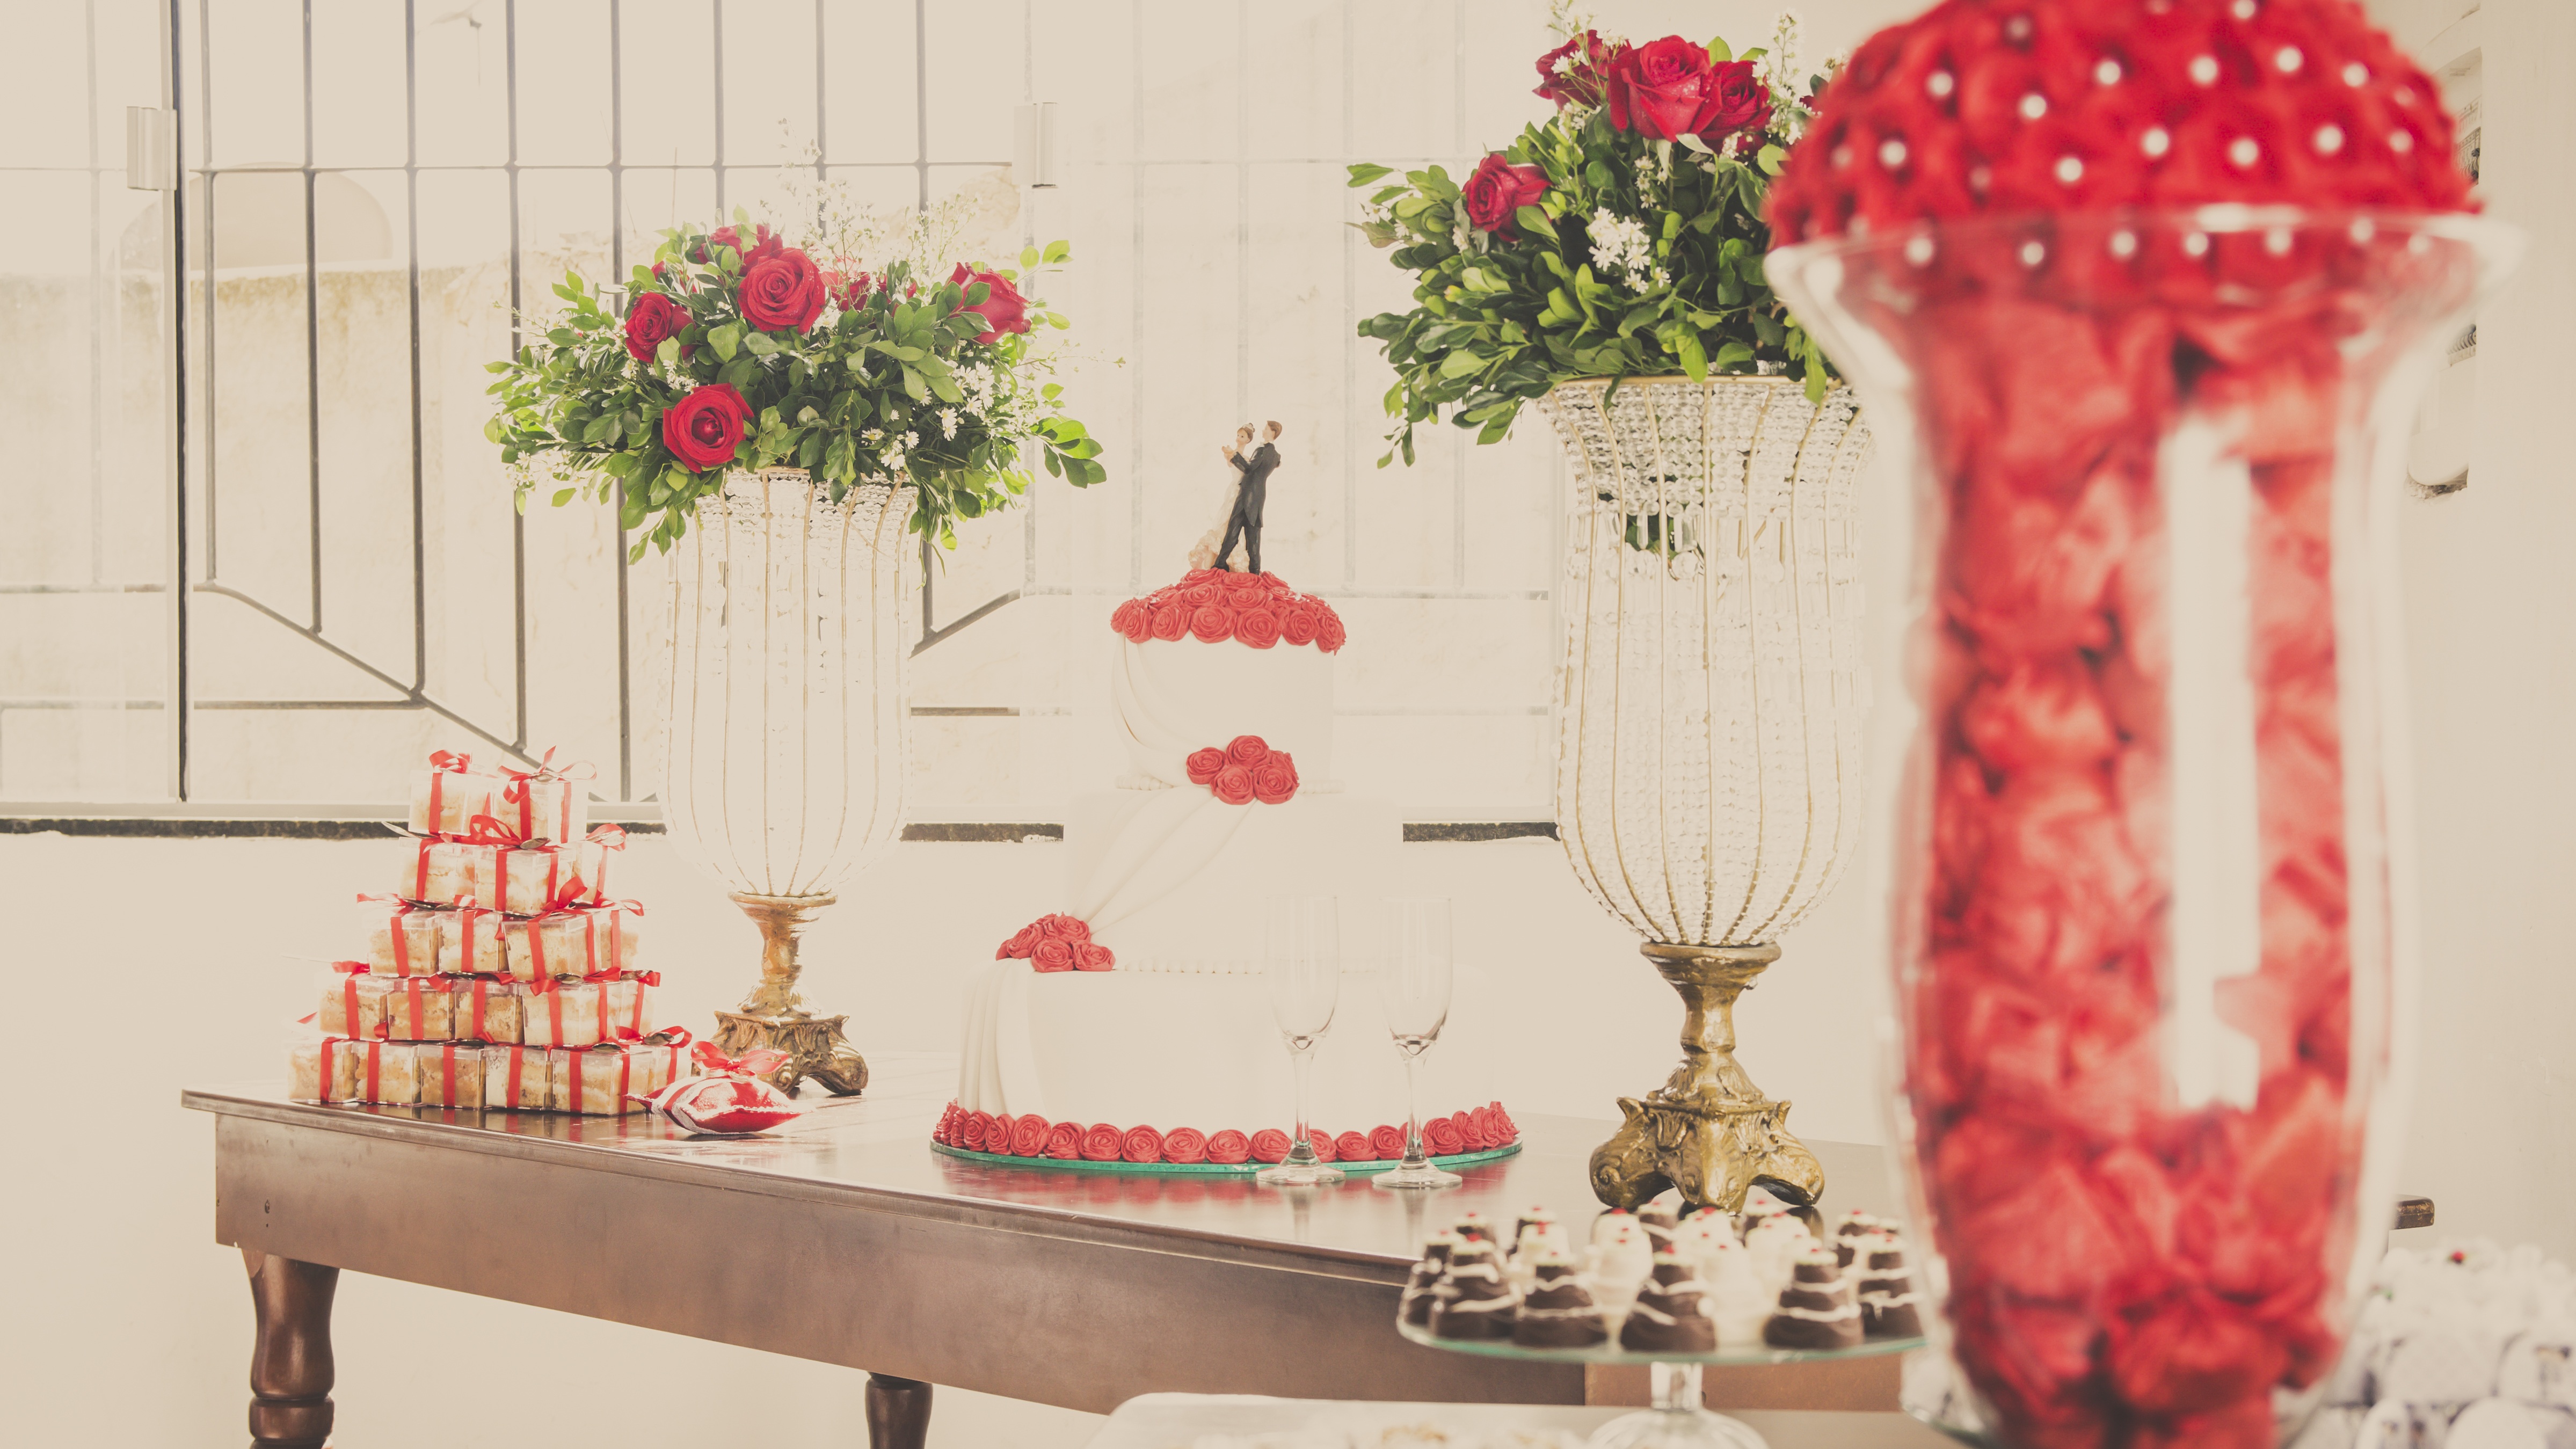
table, flower, petal, pink, marriage, interior design, cool image, peach, party, cool photo, floristry, floral design, centrepiece, flower arranging